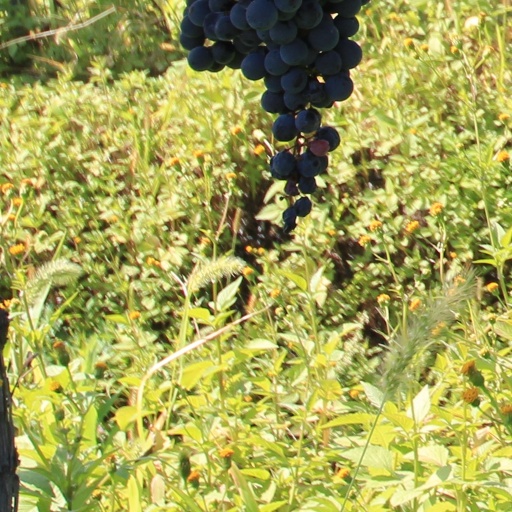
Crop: grape